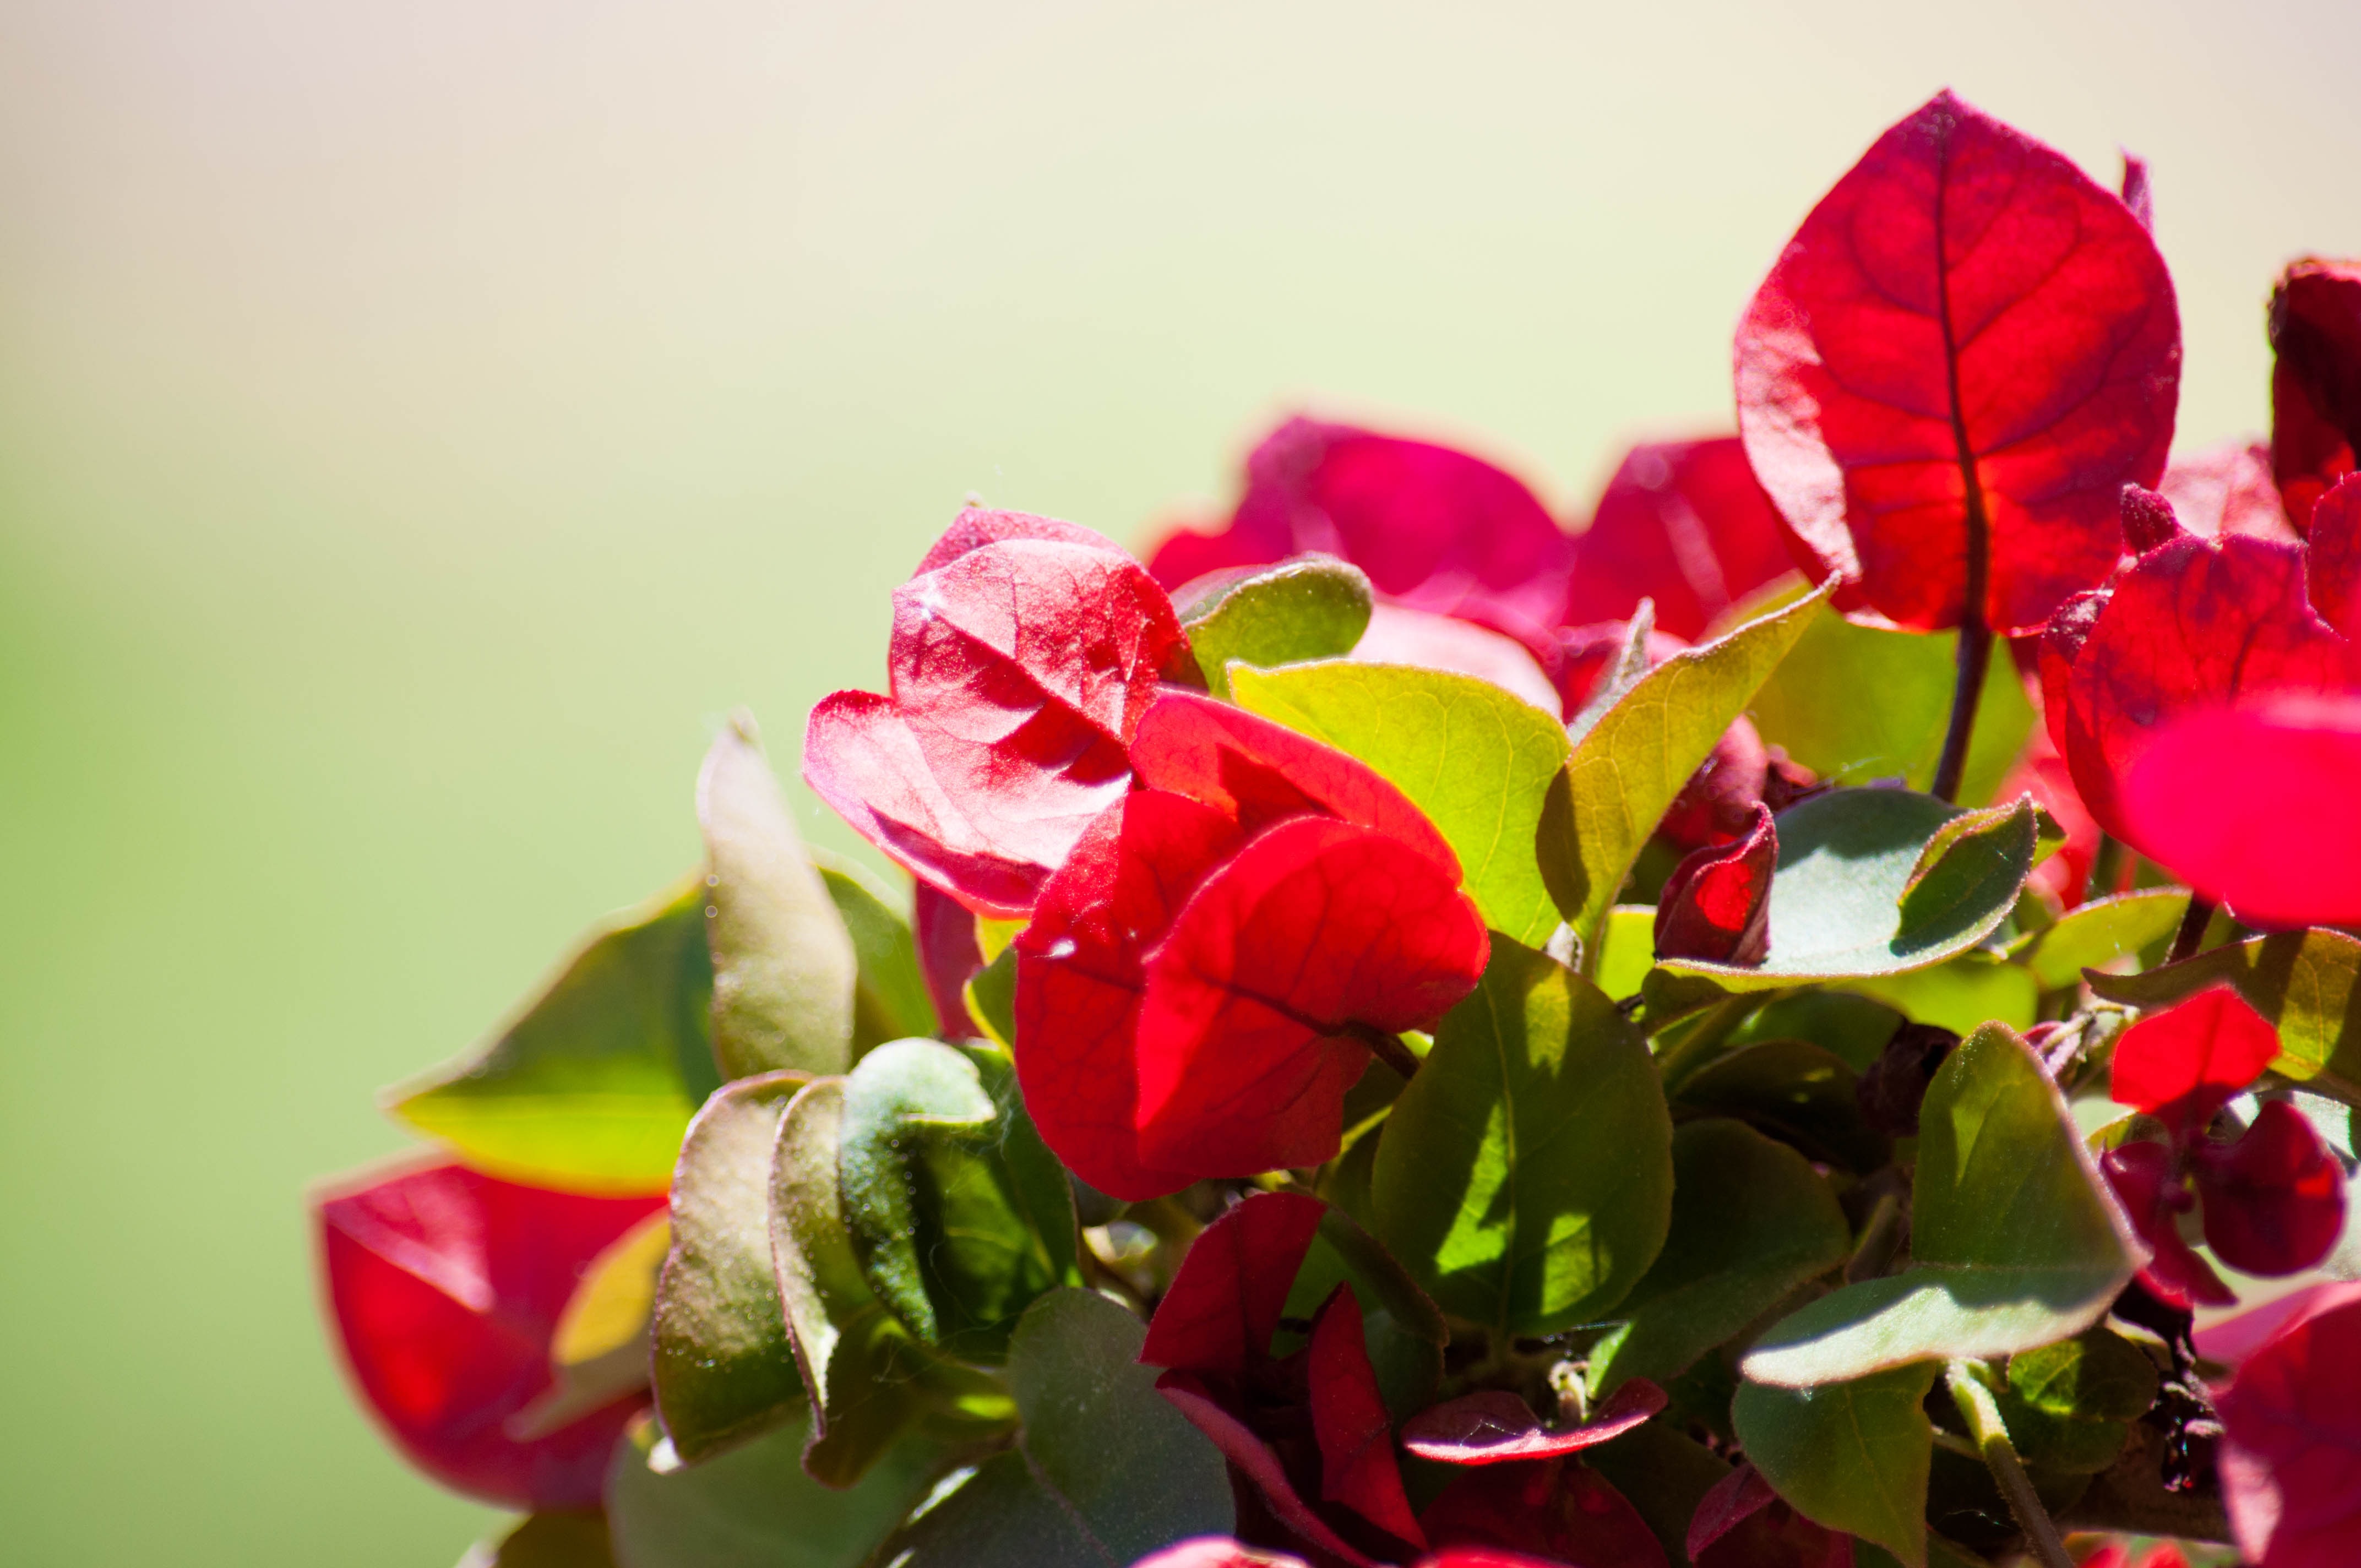
blossom, plant, leaf, flower, petal, rose, green, red, color, pink, flora, flowers, close up, petals, beauty, bougainvillea, floristry, macro photography, flowering plant, garden roses, rose family, flower bouquet, floral design, land plant, flower arranging